Uppudaluwa Wind Farm

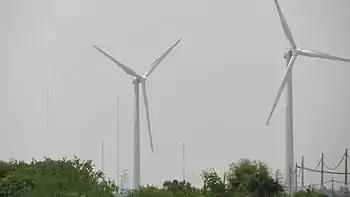
Two of the seven LTW-77-1.5 wind turbines at the site

The plant utilizes seven Leitner Shriram wind turbines, spaced approximately apart on the southernmost shore of the Puttalam Lagoon. The turbine foundations were built by the International Construction Consortium at a cost of (approximately US$930,000).